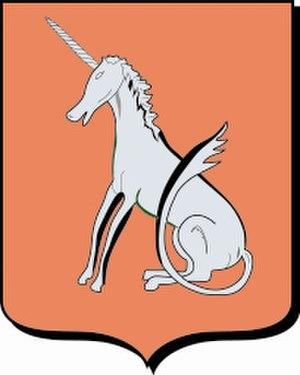
Anciennes armoiries du village d'Hyon.